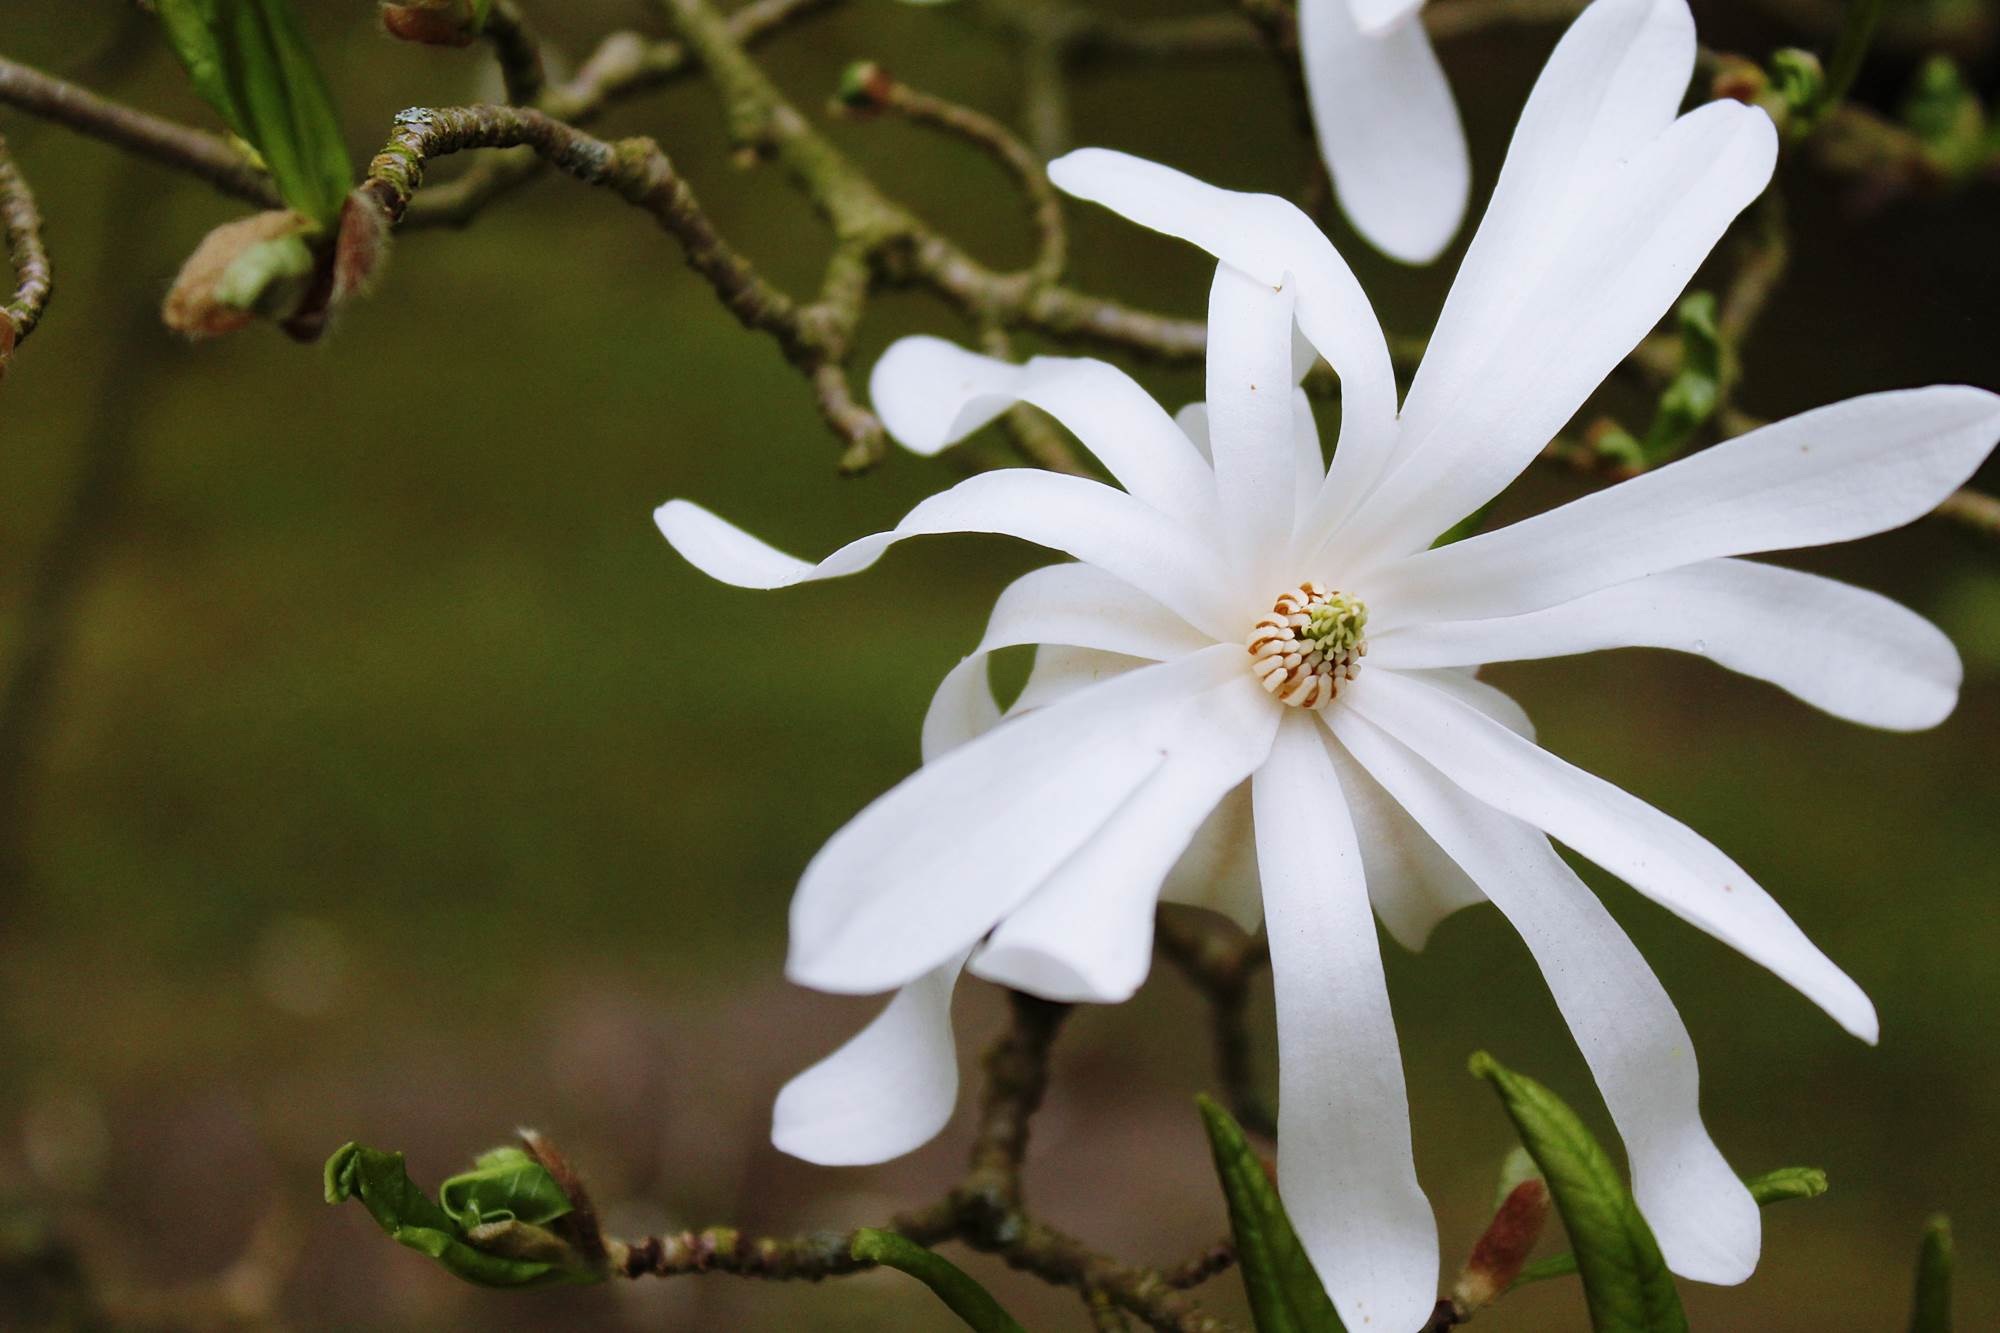
nature, branch, blossom, plant, white, flower, petal, bloom, spring, green, pasture, botany, garden, close, flora, wildflower, close up, aesthetic, shrub, branches, macro photography, white blossom, jasmine, flowering plant, willow tree, weeping willow, land plant